Oktav

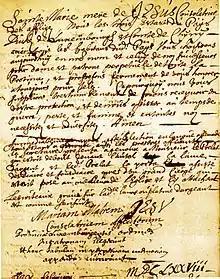
Scan of the Act of 20 February 1678 by which Mary, Consoler of the afflicted, was elected perpetual patroness of the Duchy of Luxembourg.

After the French Revolution, the "Oktav" was restored and grow in pump and circumstance through the 19th century, especially through the participation of the participation of the royal family after the conversion to Catholicism of Grand Duke William IV of Luxembourg. This celebration contributed to building the identity of Luxembourg as a nation-state with its capital as Luxembourg city: as historian James Newcomer notes, "this veneration and observation gave still more character to Luxembourg City as the capital of the nation".